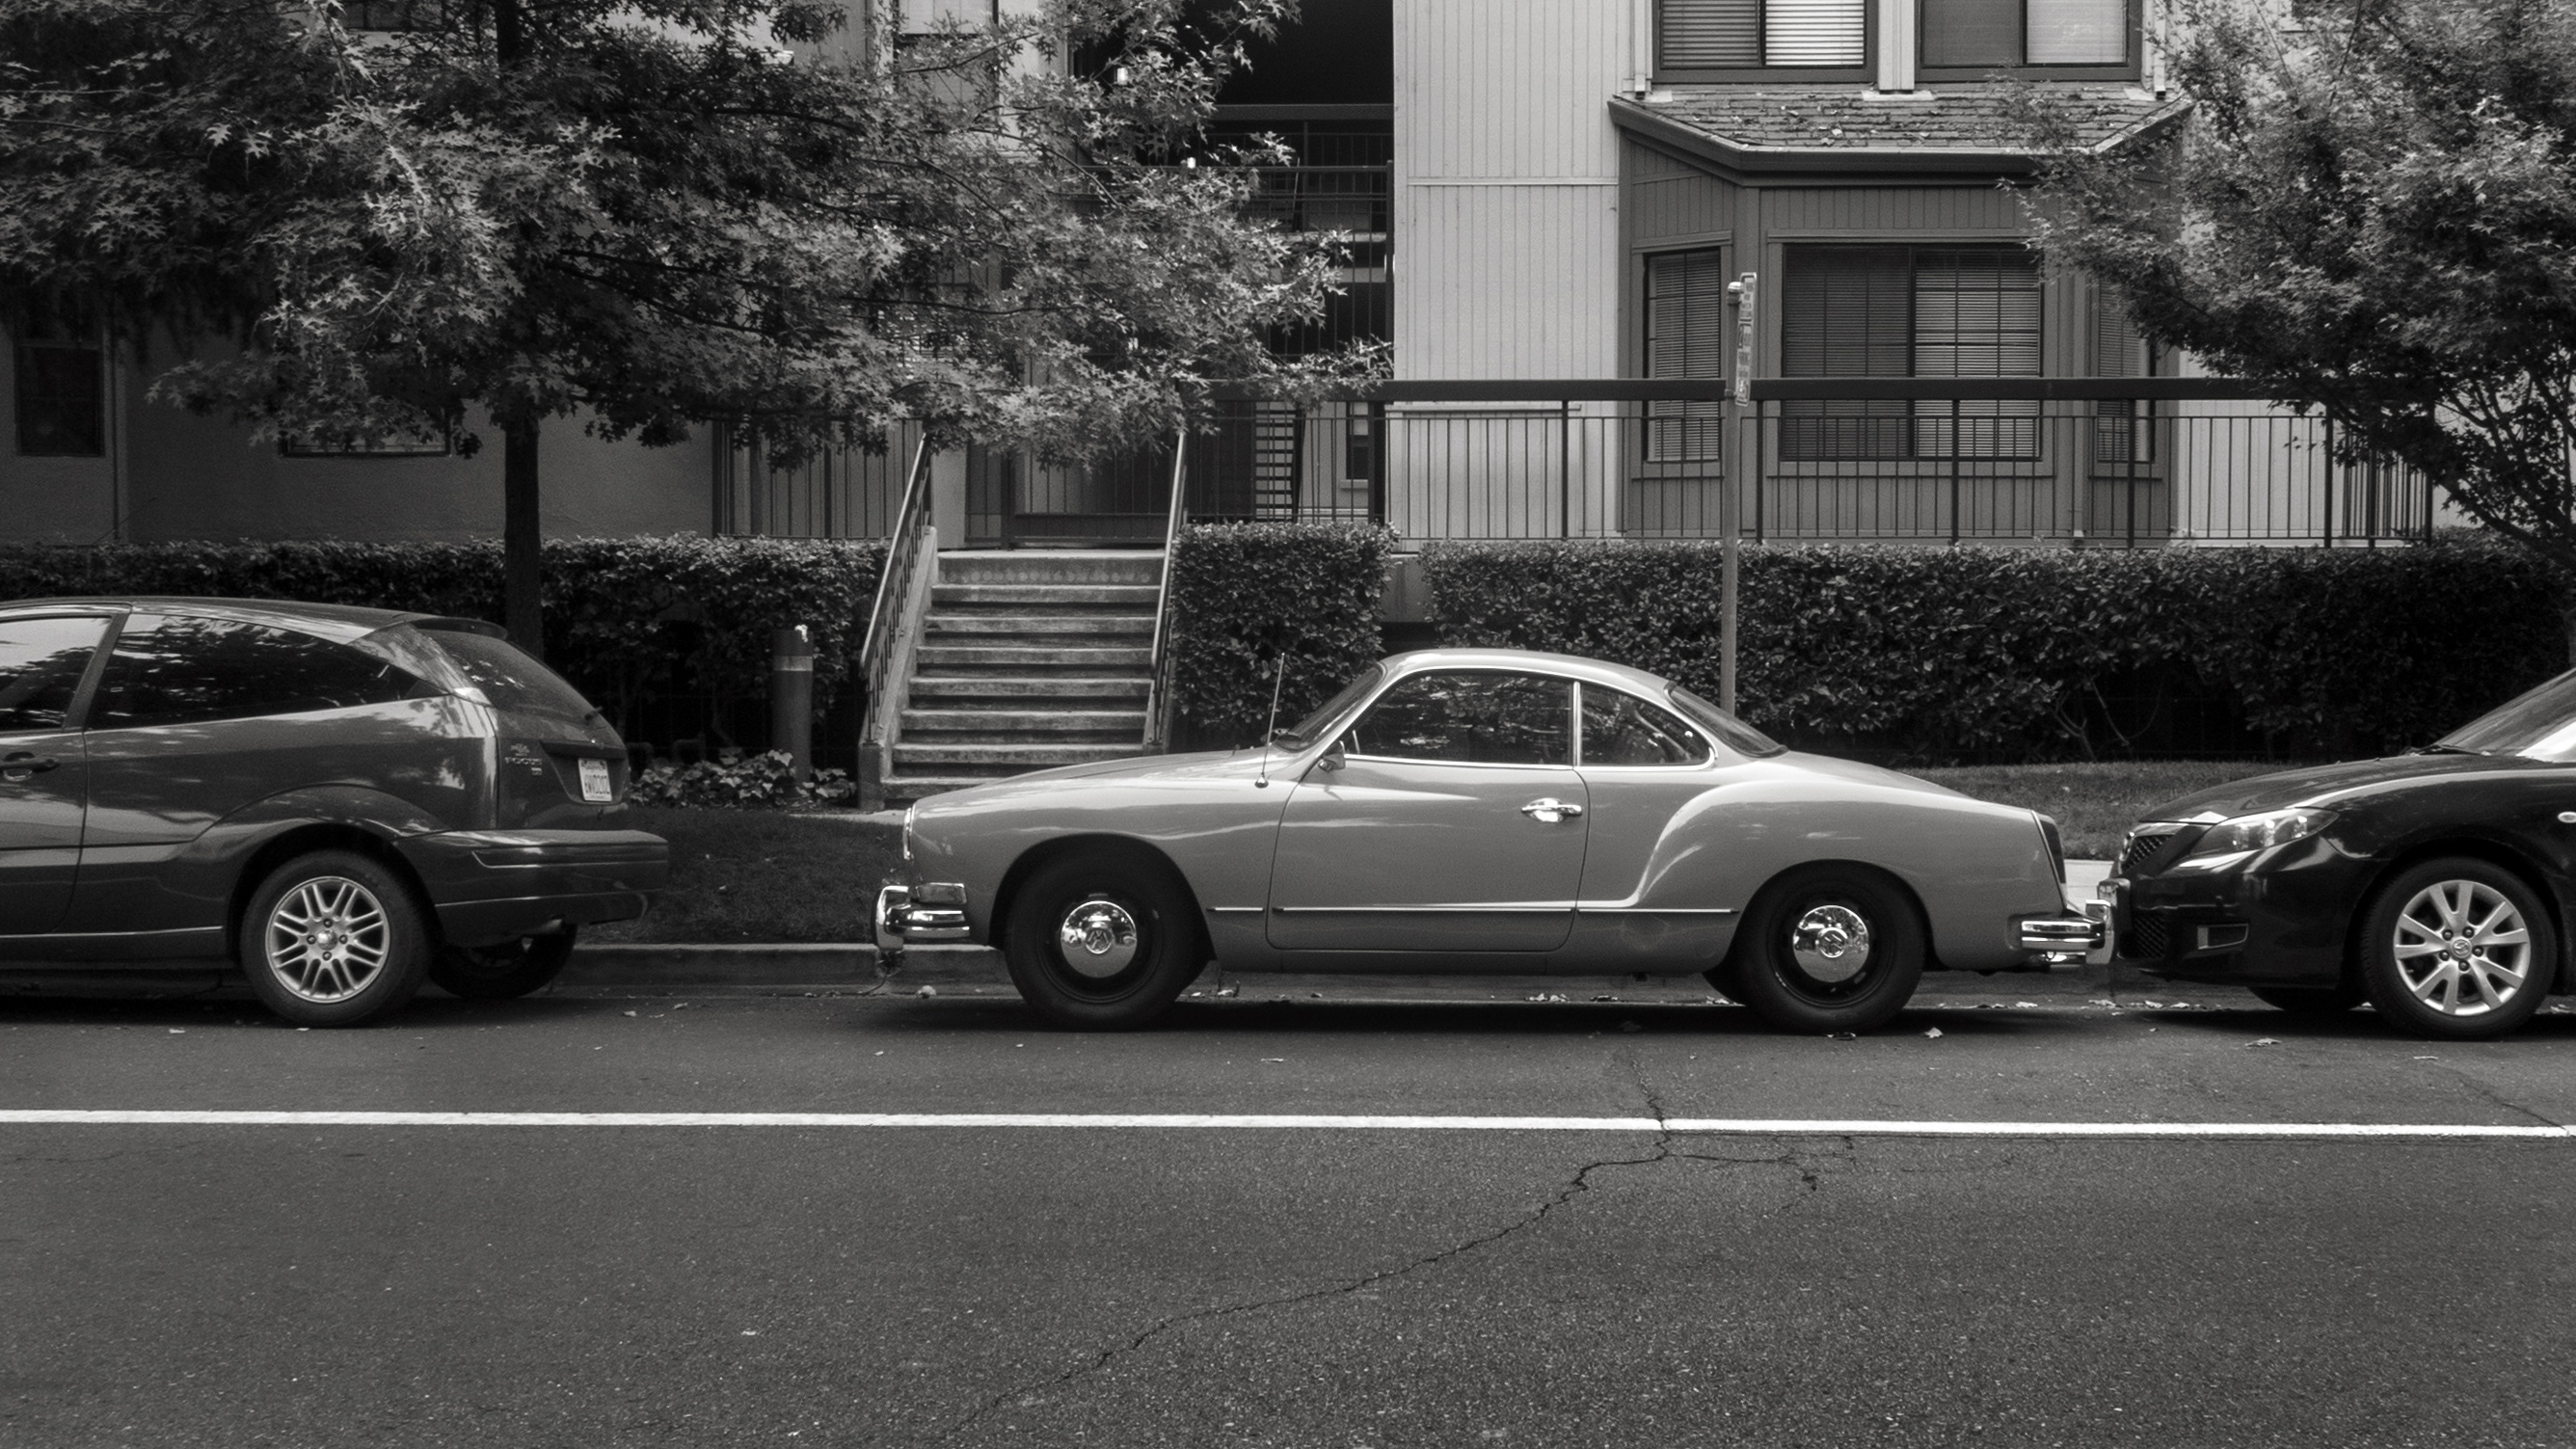
car, wheel, vw, volkswagen, vehicle, monochrome, sports car, motor vehicle, supercar, sedan, midtown, k, land vehicle, automobile make, automotive design, luxury vehicle